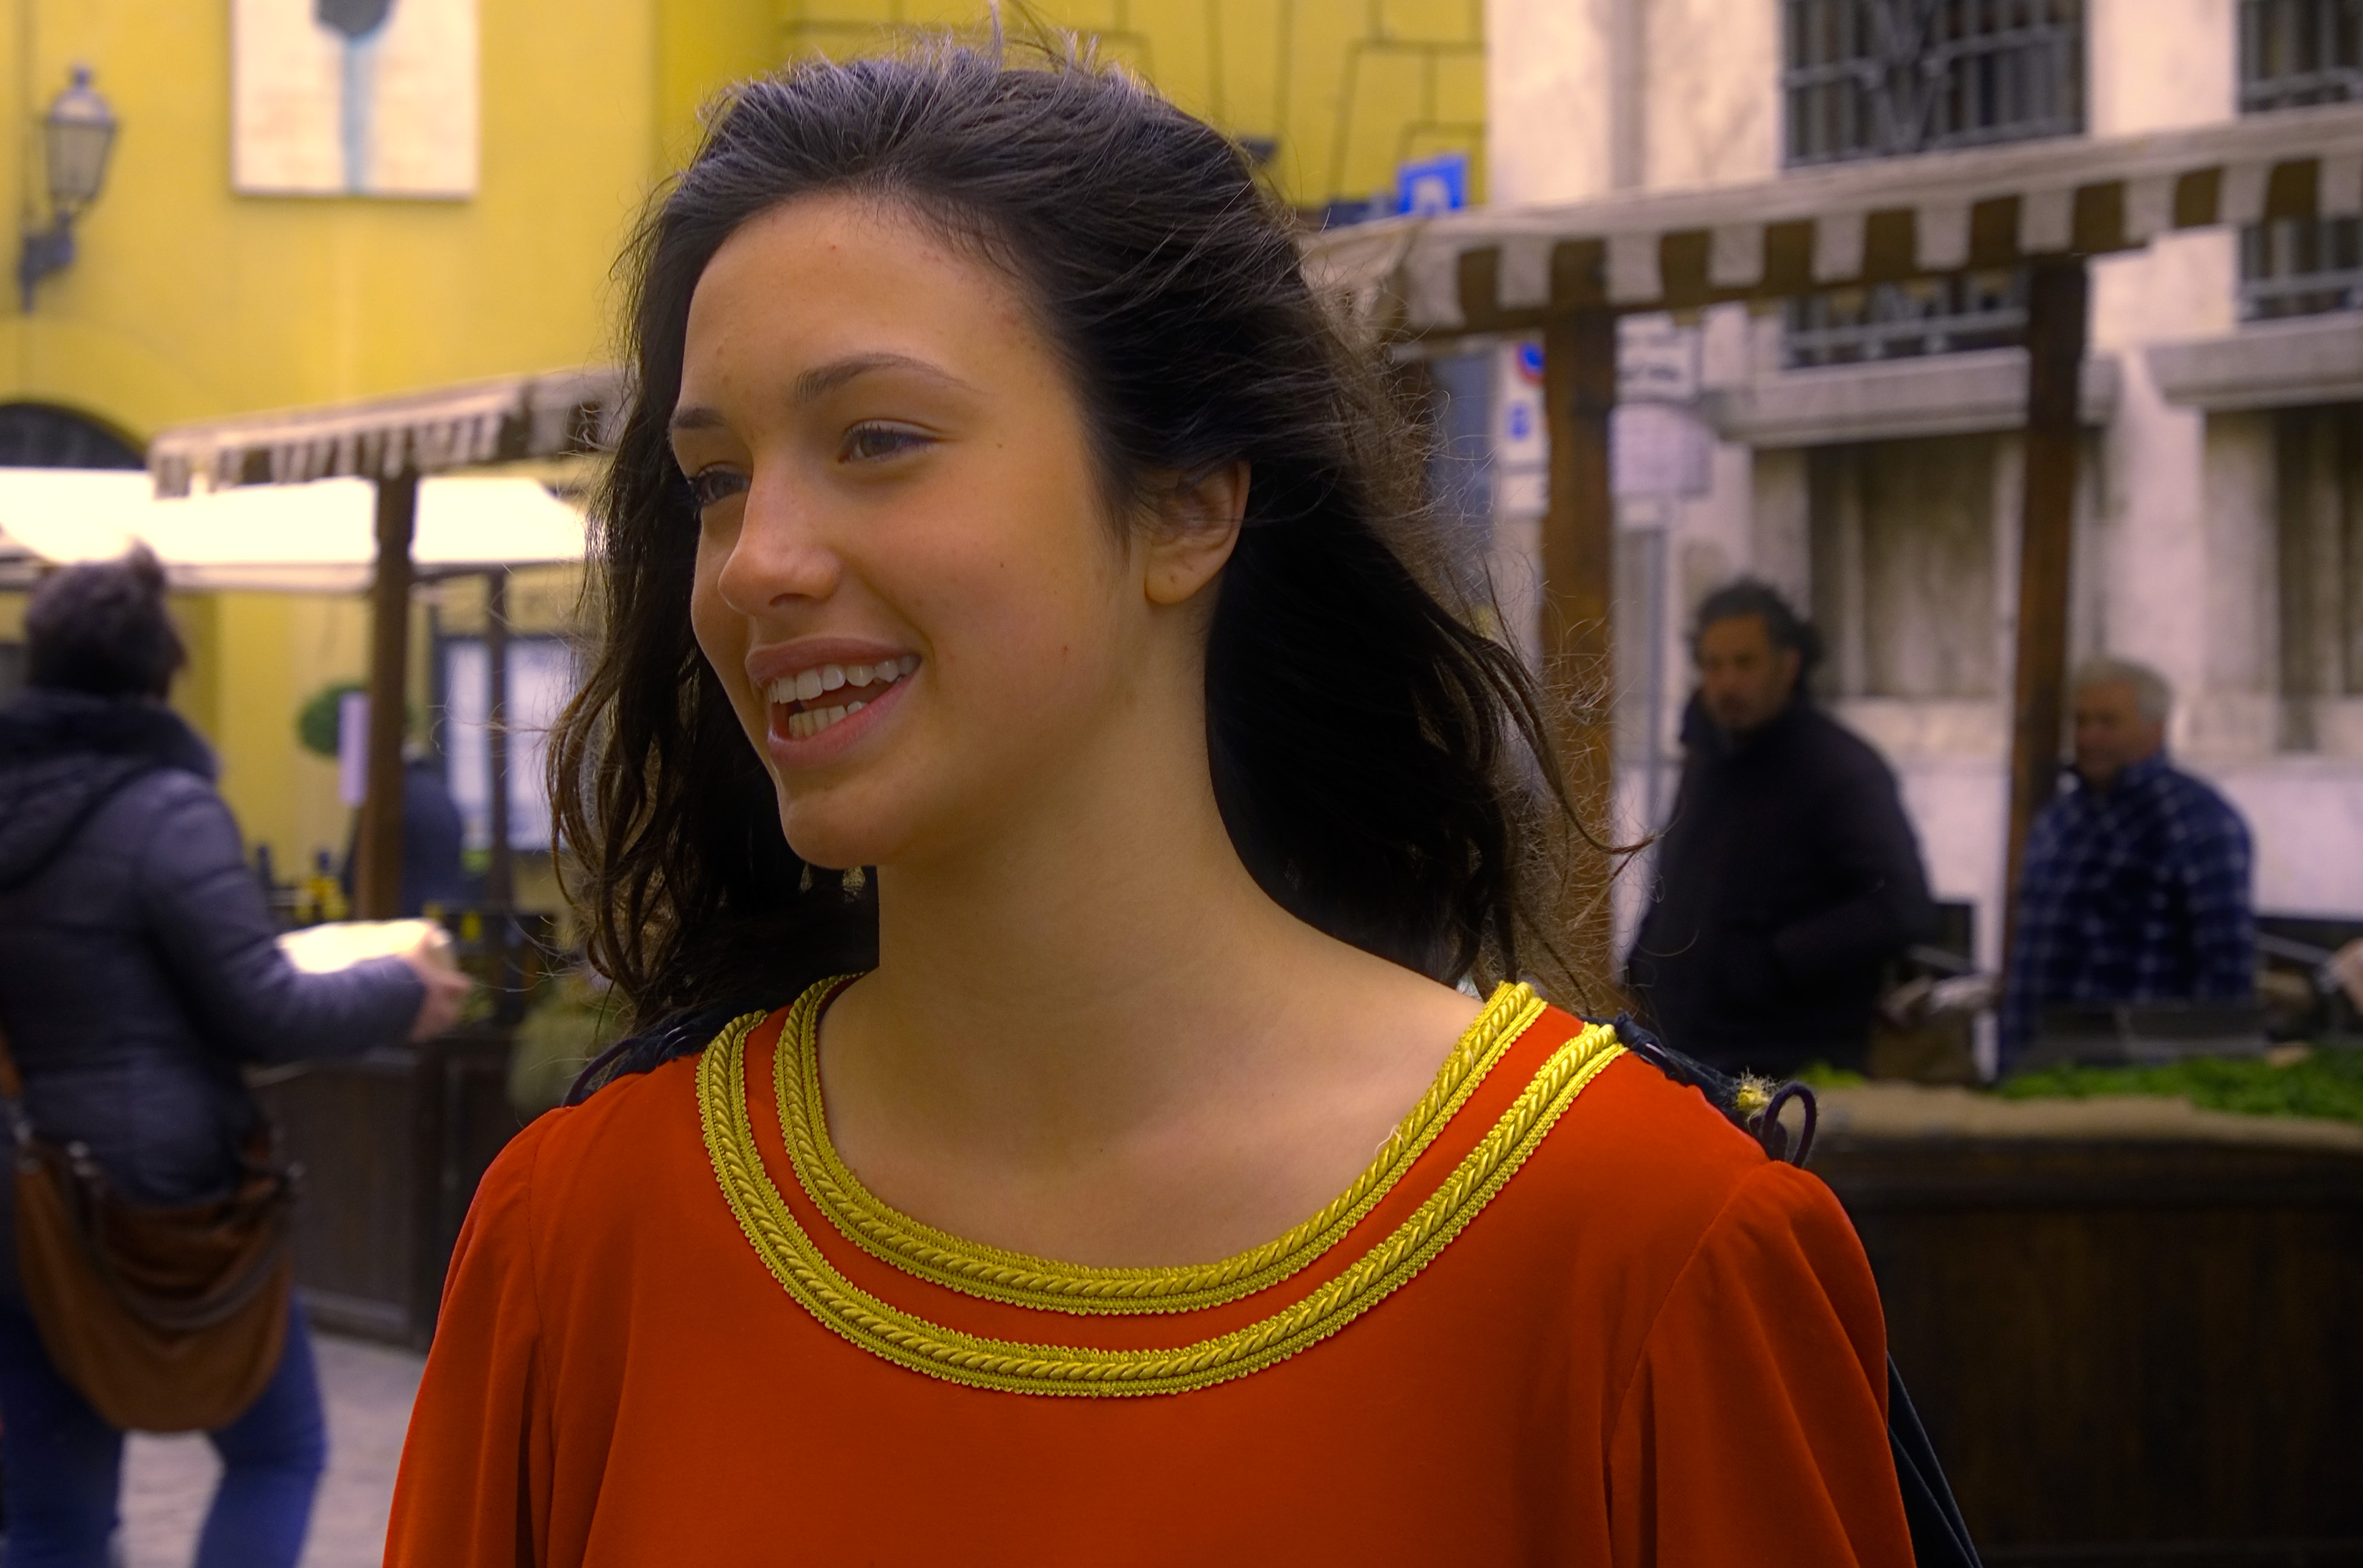
people, girl, woman, youth, color, italy, lady, facial expression, smile, temple, beauty, fuji, fujix, fujixe1, e1, narni